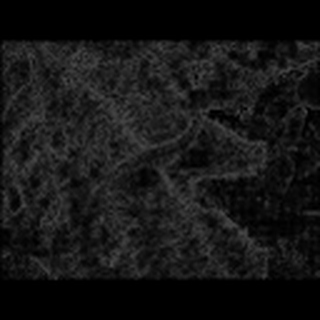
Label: cotton_army_worm